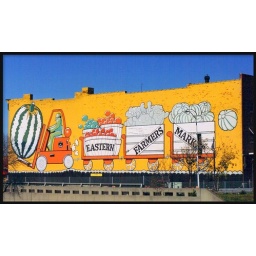
This colorful sign hints at the bounty of Eastern Market, the premiere farmer's market in the Detroit area.